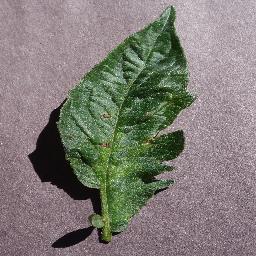
Label: Tomato___Early_blight